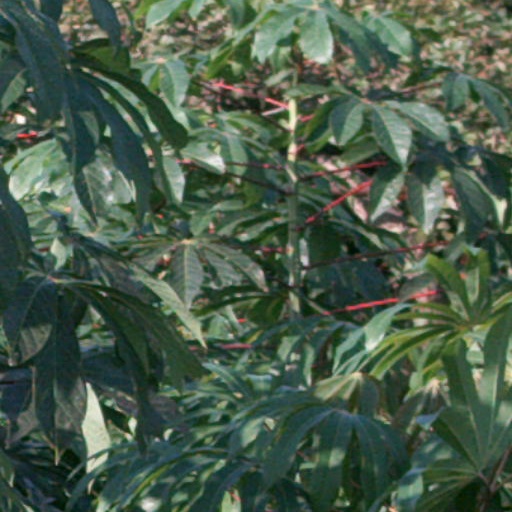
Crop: cassava